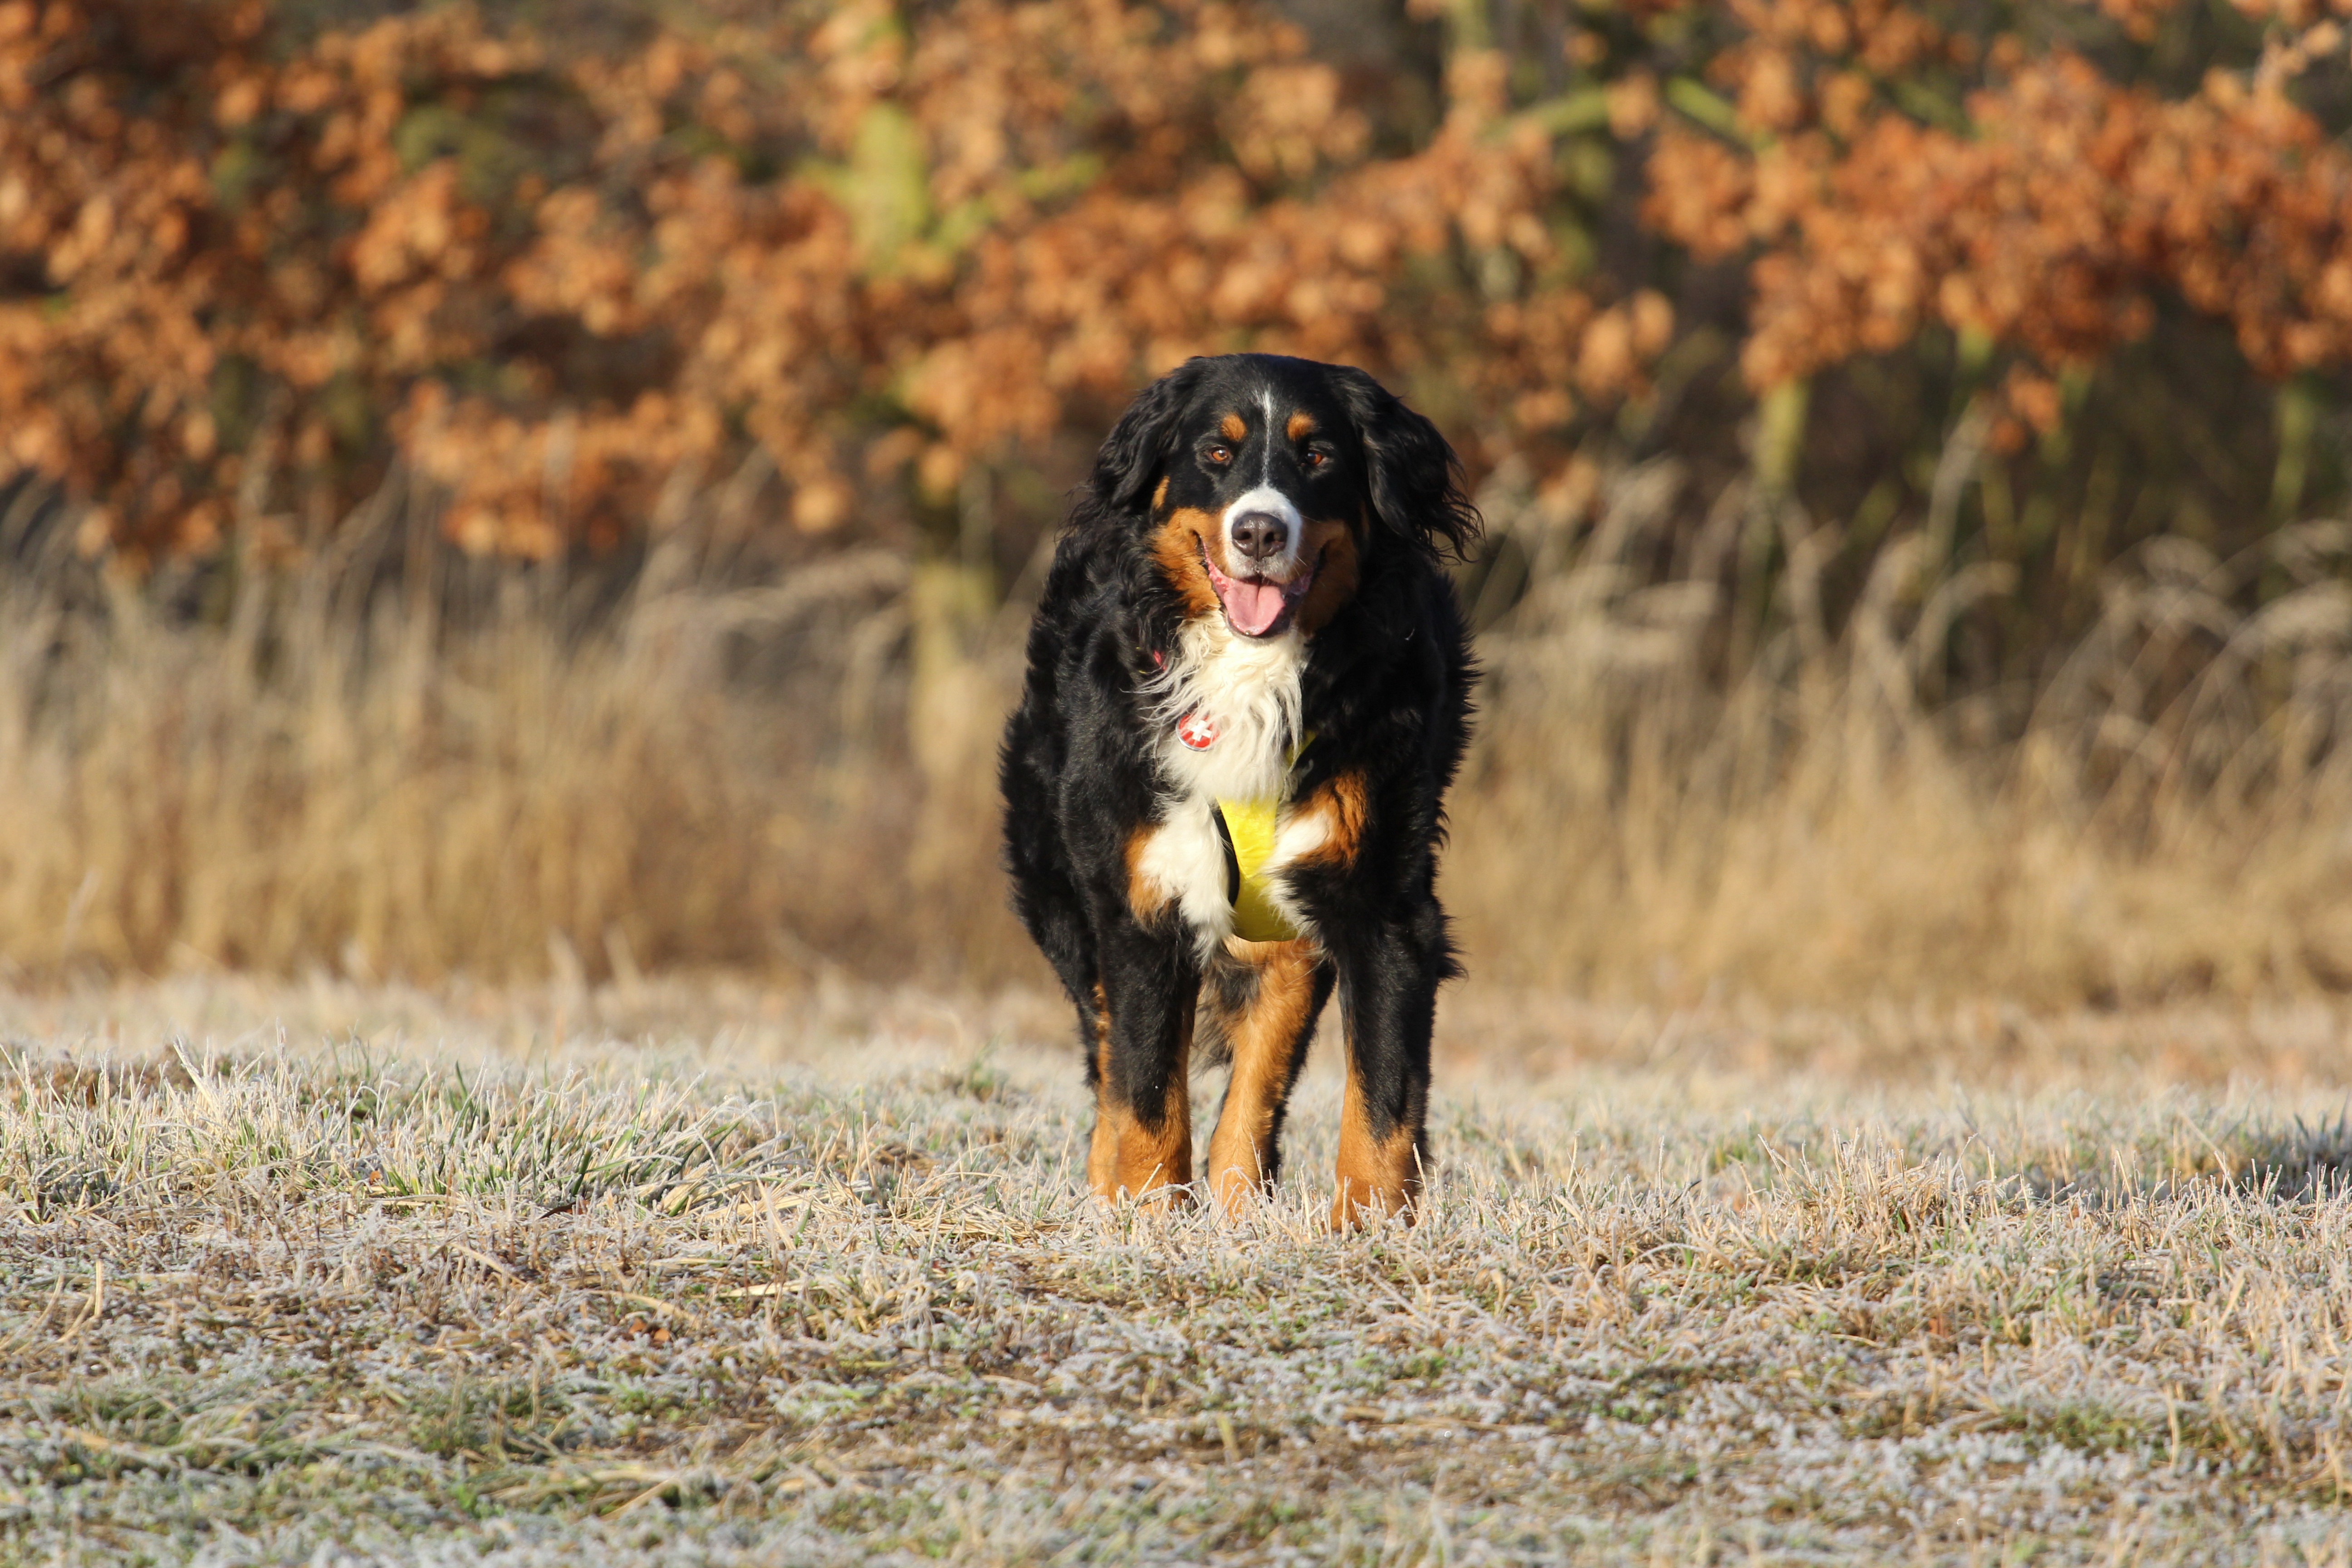
grass, dog, hunting dog, dog breed, bitch, bernese mountain dog, entlebucher mountain dog, black and white dog, dog like mammal, dog breed group, greater swiss mountain dog, appenzeller sennenhund, bernese cattle